Answer in natural language. Considering the relative positions, is blue framed coastal marine wall decor (marked C) above or below gray colour chair  shape square (marked B)? Choose between the following options: below or above
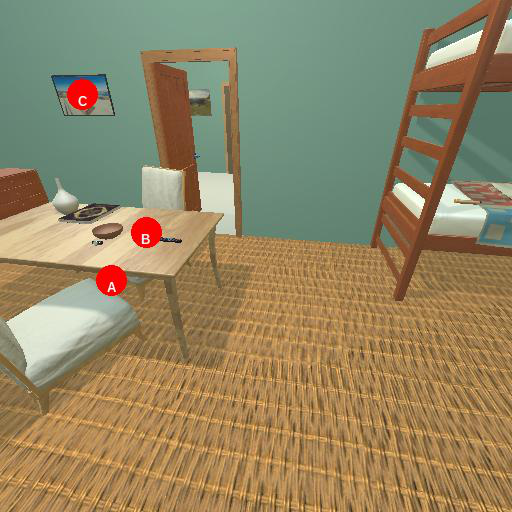
<answer>above</answer>